Honeywell T87

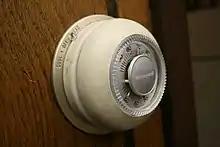
Honeywell T87

The Honeywell T87 Round Thermostat is a thermostat that Honeywell International, Inc. first manufactured in 1953. Henry Dreyfuss designed the thermostat based on a concept by Honeywell engineer Carl Kronmiller.